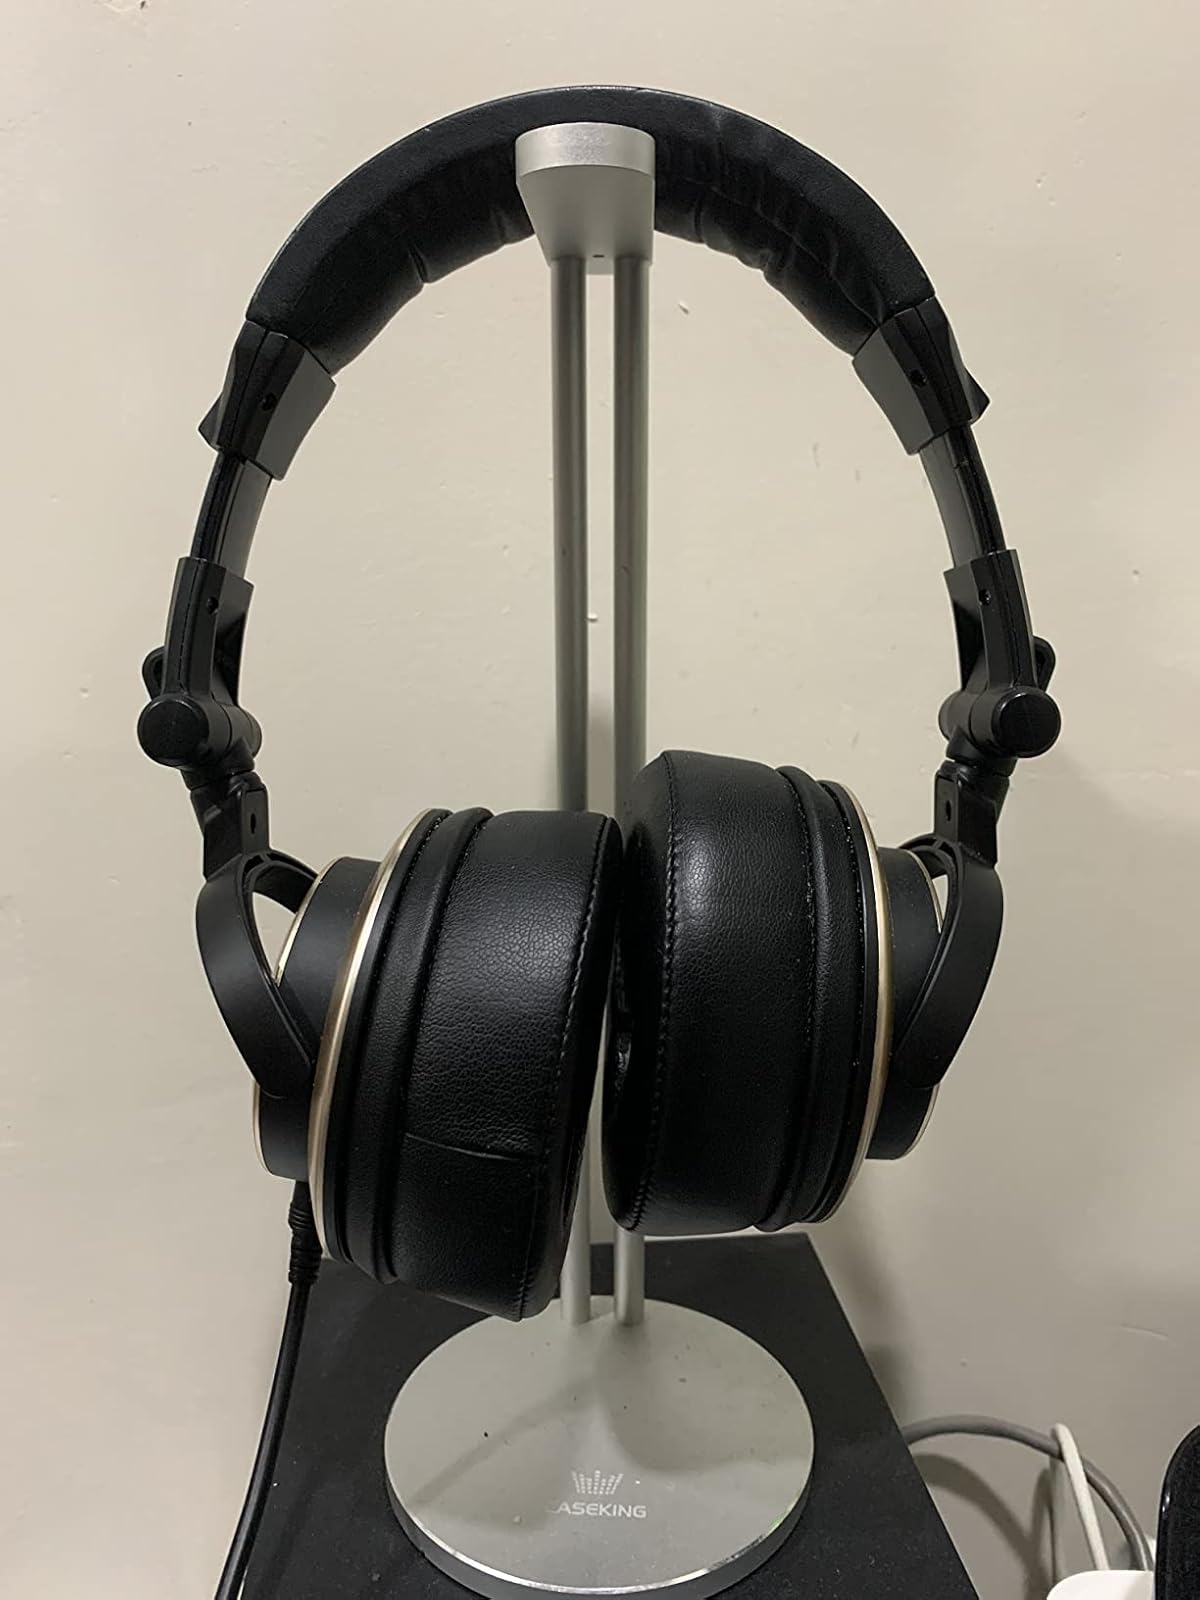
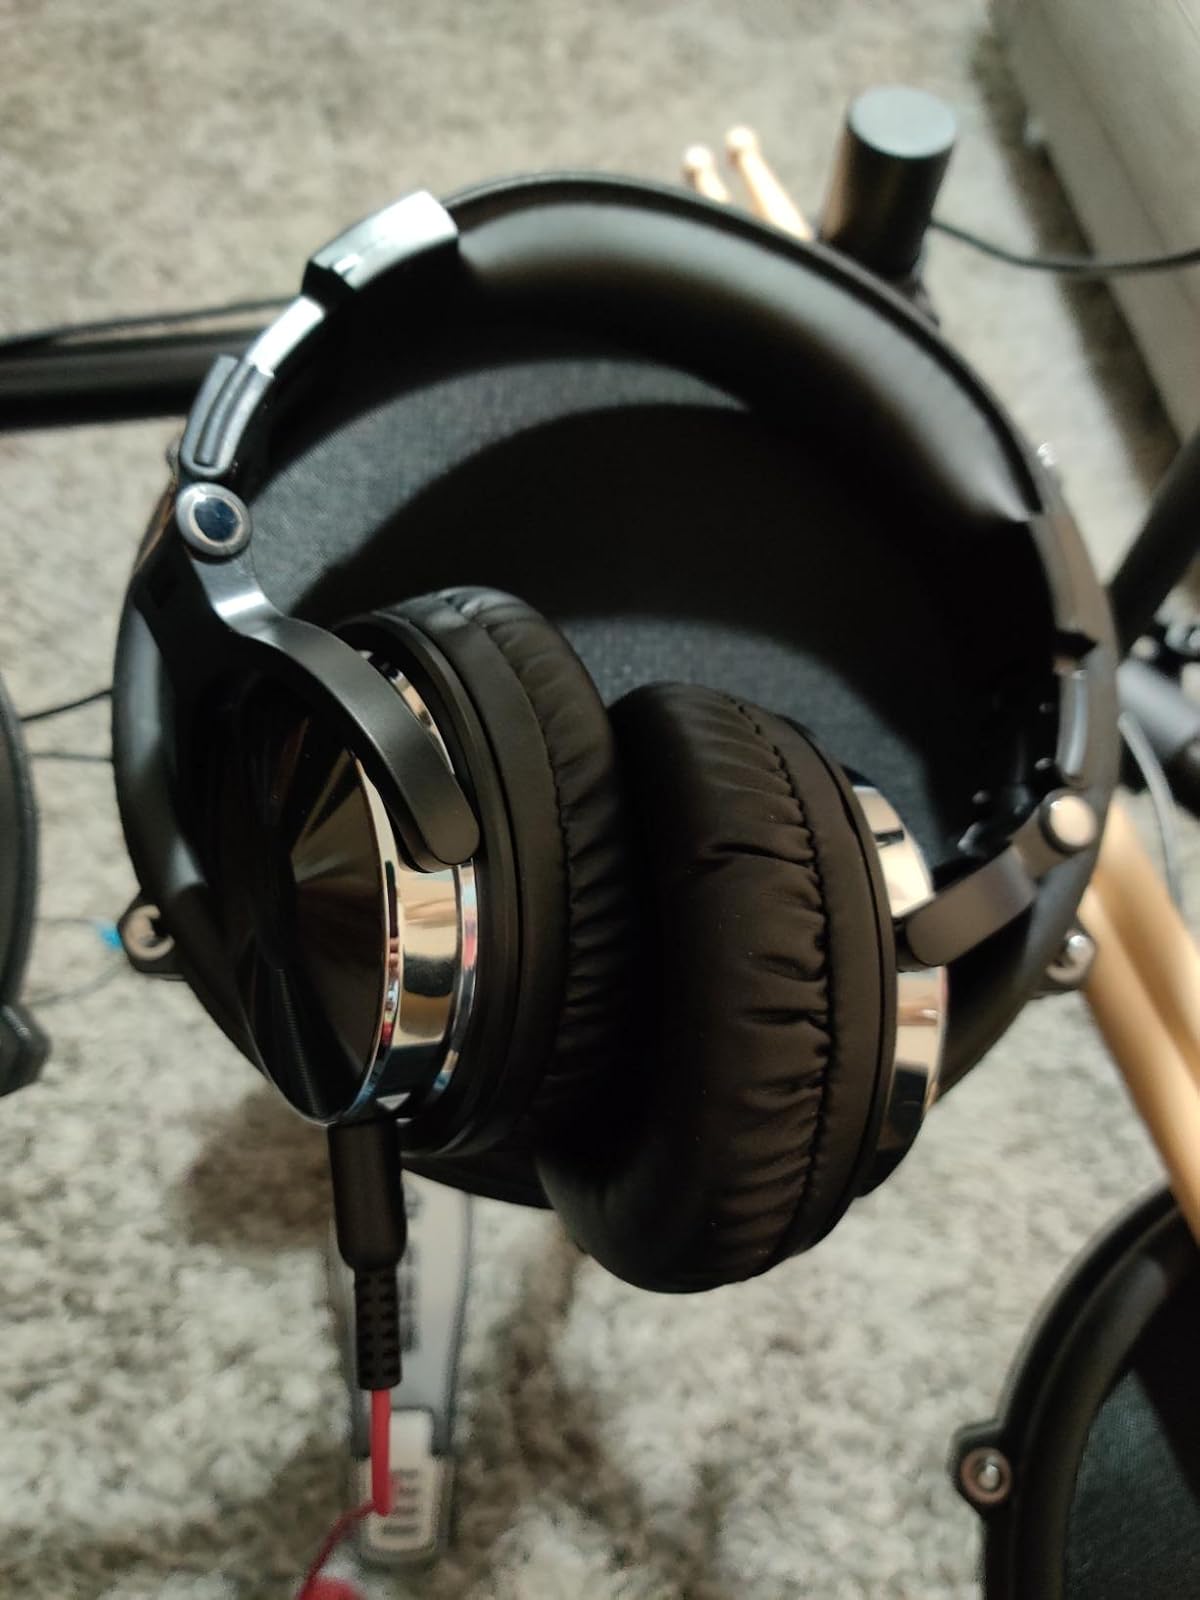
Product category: headphones
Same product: no